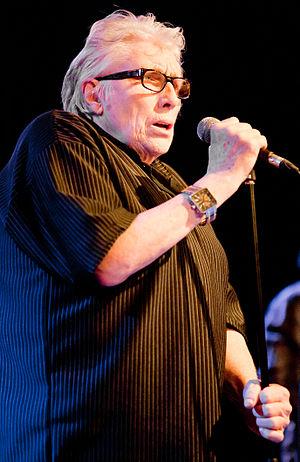
Chris Farlowe, de son vrai nom John Henry Deighton, né le 13 octobre 1940 à Islington, au Nord de Londres, est un chanteur rock, blues et soul britannique. Il est populaire dans les années '60 et '70 et connait son plus grand succès avec la chanson Out of Time des Rolling Stones en 1966. Il a aussi chanté avec les groupes britanniques Colosseum et Atomic Rooster. Cet article a été partiellement traduit du Wikipedia anglophone consacré à Chris Farlowe.